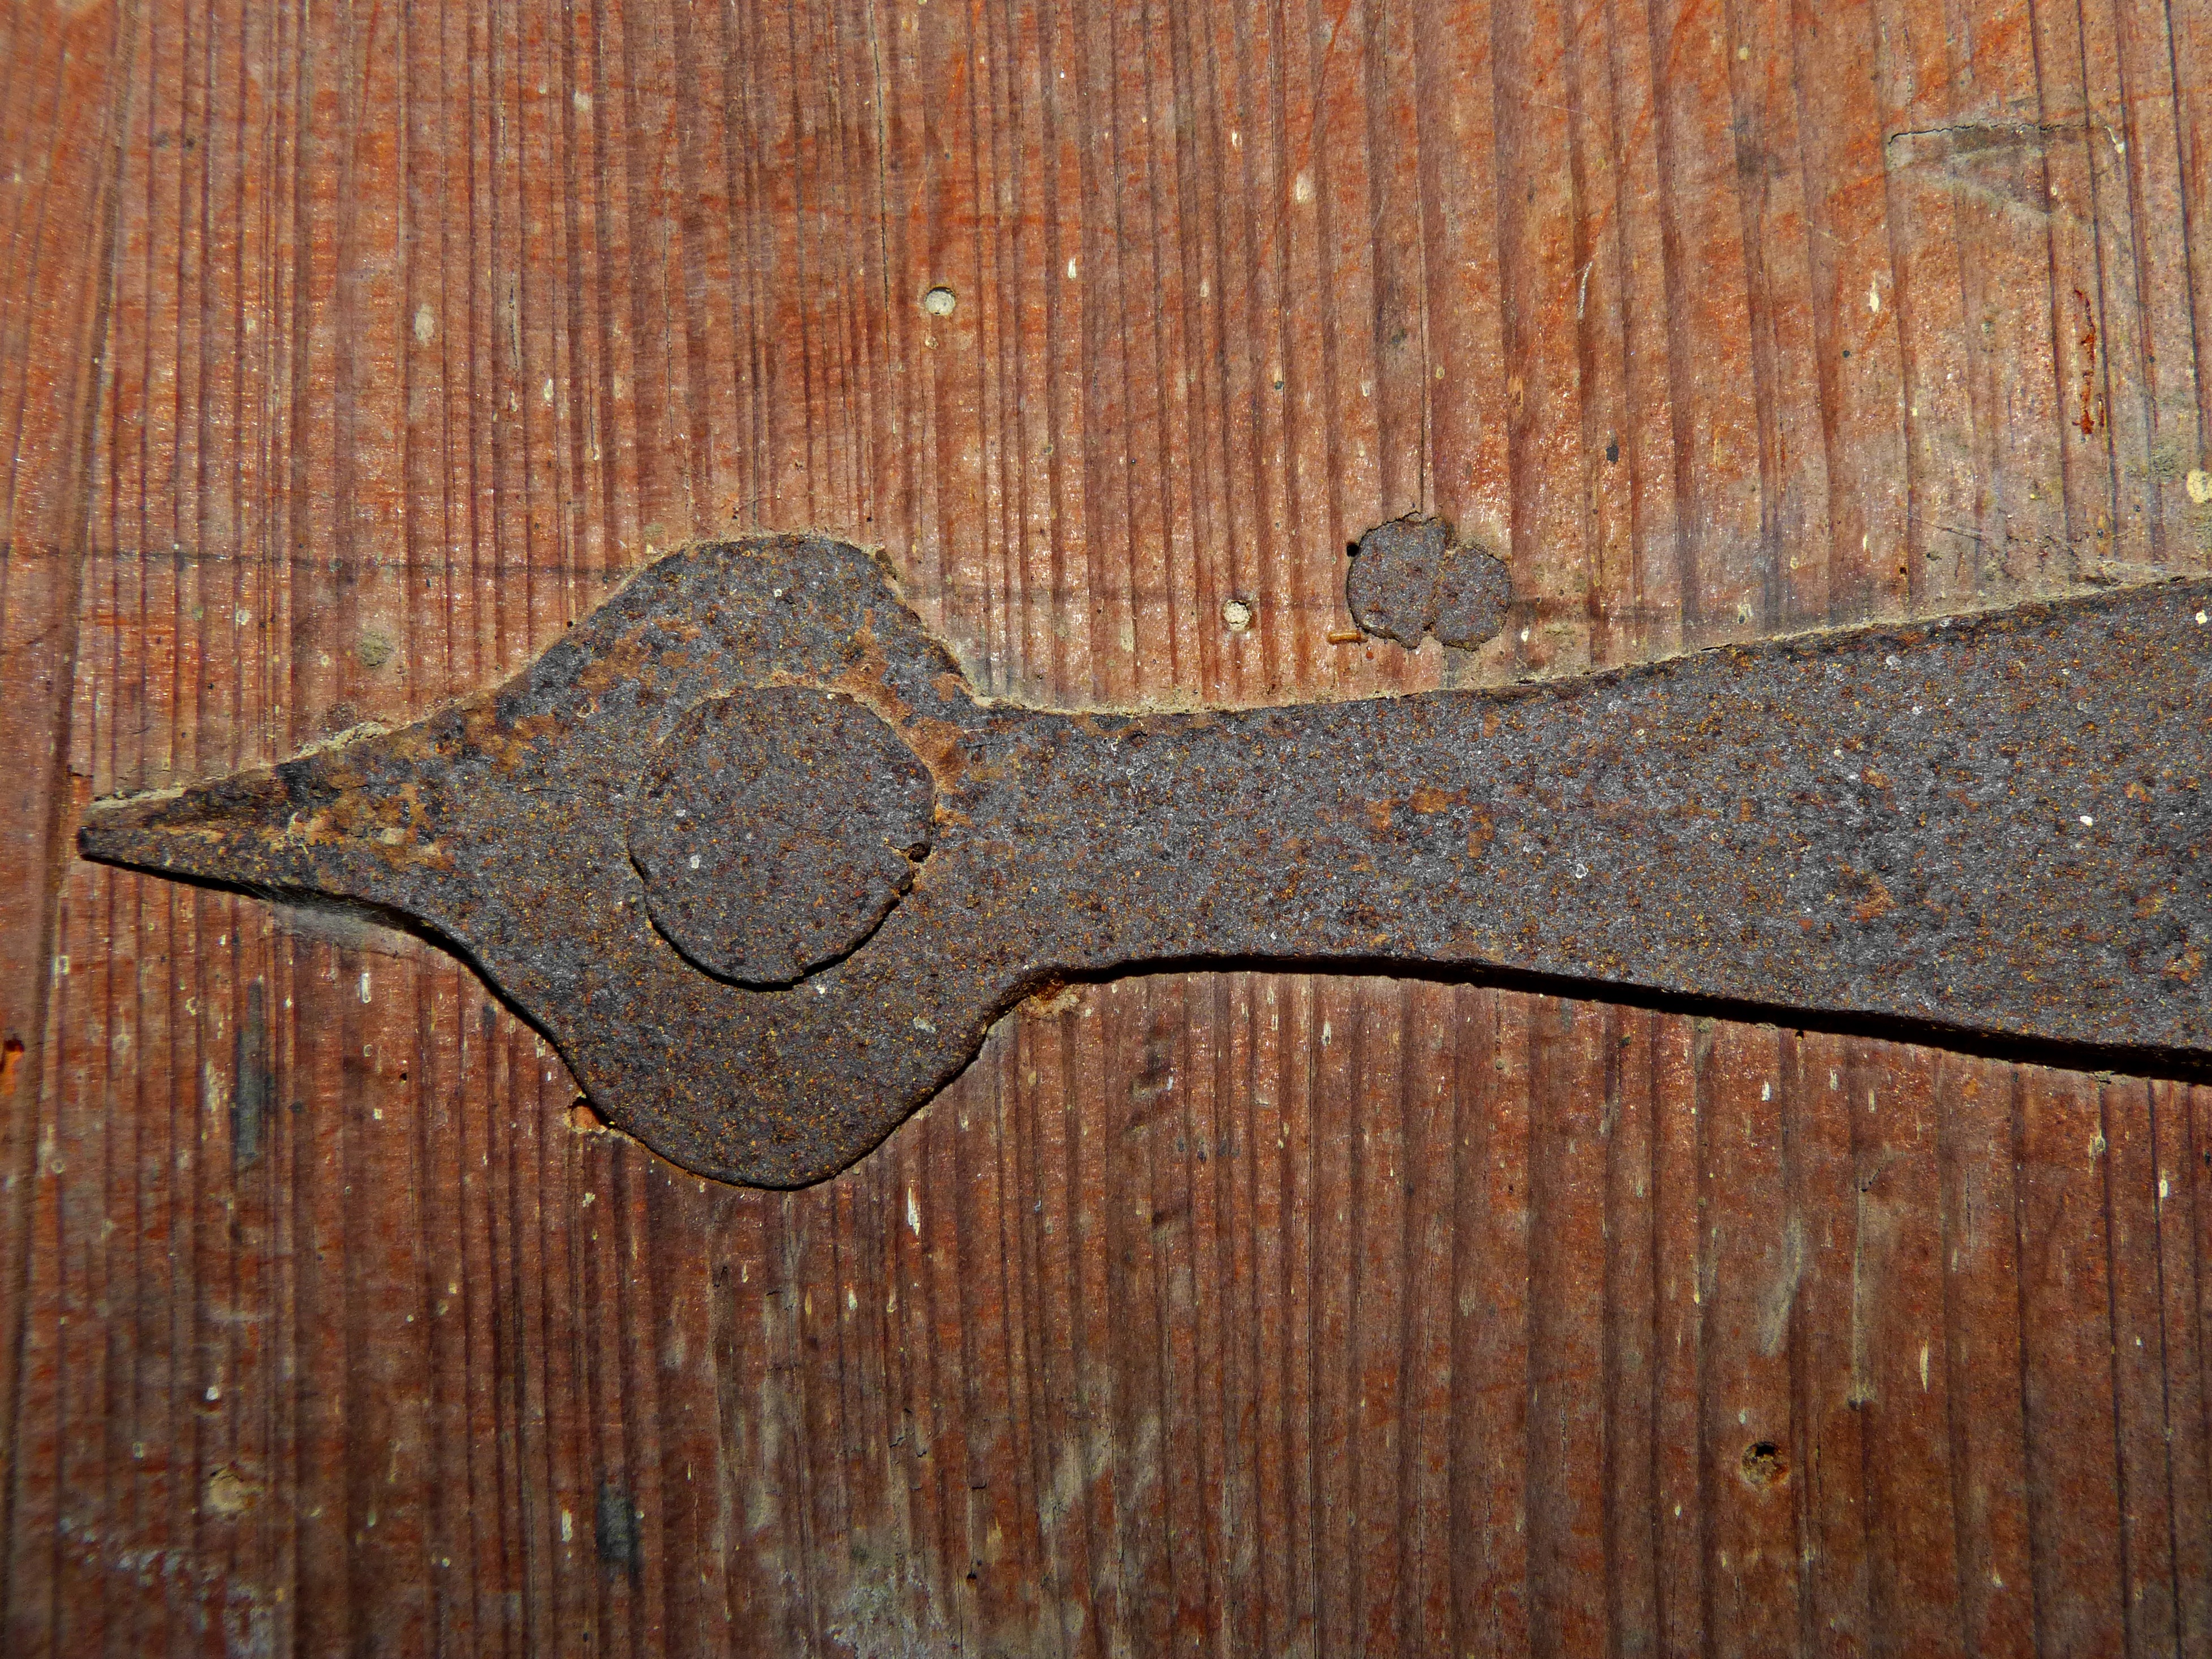
wood, antique, tool, rustic, door, weapon, iron, hinge, carving, man made object